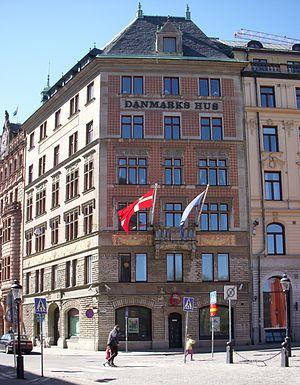
Ceci est une liste des représentations diplomatiques du Danemark. Le Royaume de Danemark en tant qu'État souverain se compose de trois pays intégrés à la communauté du Royaume et dispose de 73 ambassades à l'étranger. Dans les pays où il n'y a pas de mission danoise, selon le traité d'Helsinki, les agents des services étrangers de l'un des pays nordiques doivent assister les citoyens d'un autre pays nordique si ce pays n'est pas représenté sur le territoire concerné.
L'ambassade du Danemark en Suède est la représentation diplomatique du Royaume du Danemark auprès du Royaume de Suède. Elle est située au numéro 1 de la place Jakobs, dans le district Norrmalm à Stockholm, capitale du pays.